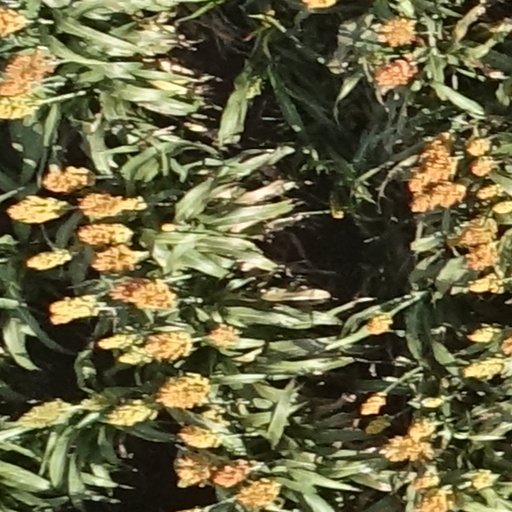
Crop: sorghum